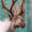
Label: deer